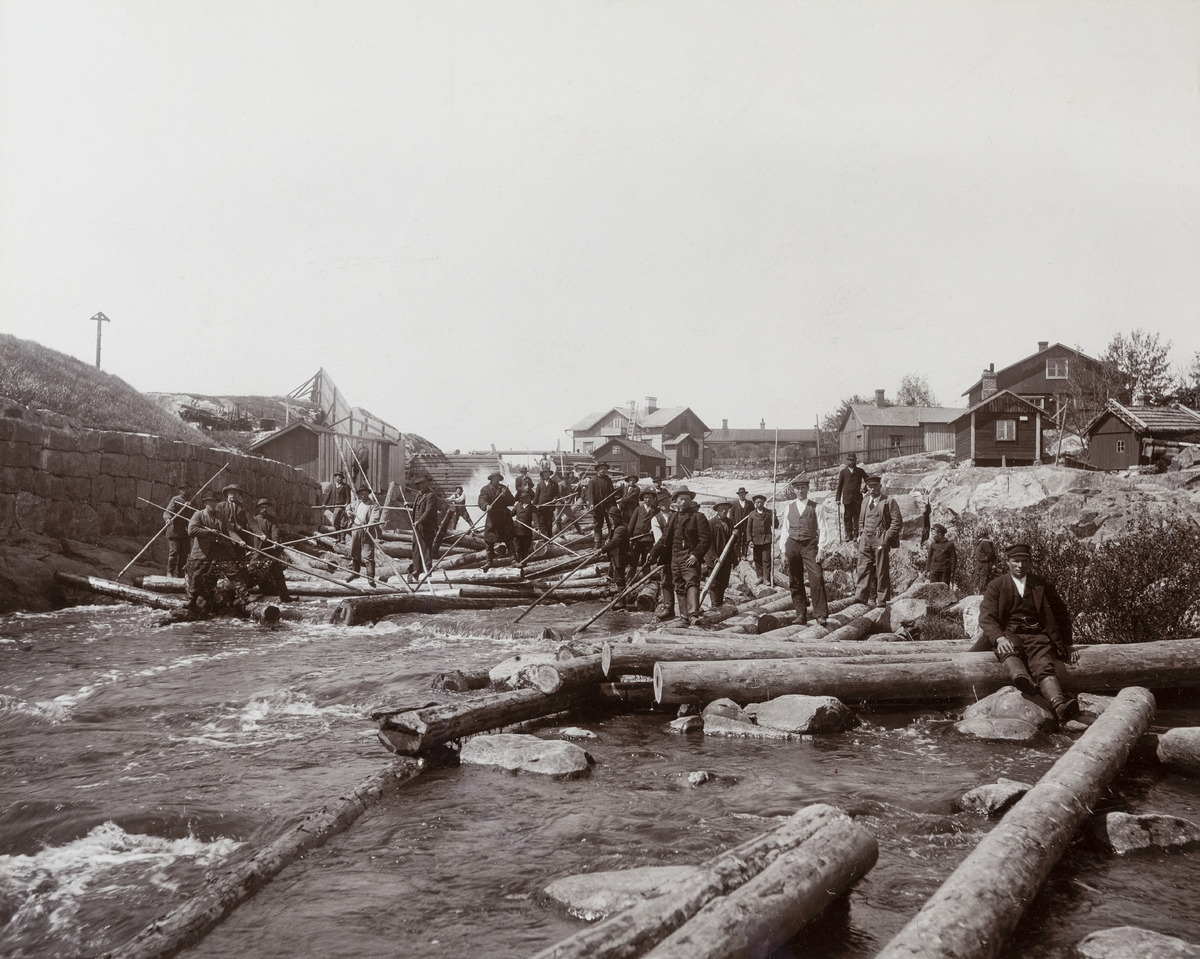
Tukinuittoa Vantaanjoen itäisessä koskessa
sisällön kuvaus: Tukinuittoa Vantaanjoen itäisessä koskessa. Vasemmalla Vanhankaupungin Siltasaaren (nykyinen Kuninkaankartanonsaari) rantaa ja oikealla Viikinmäen rantaa. mustavalkoinen
Ajankohta: kuvausaika 1892 n.
Paikka: Suomi, Uusimaa, Helsinki, Vanhakaupunki Helsinki
Aiheet: metsäteollisuus, metsätalous, liikenne, kuljetus, puutavara, tukit, tukkilaiset, uitto, työvaatteet, miehet, puurakennukset, kosket, joet, virtavedet